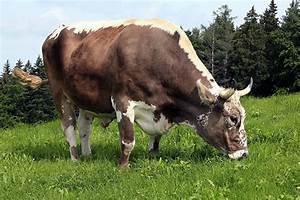
Label: mucca